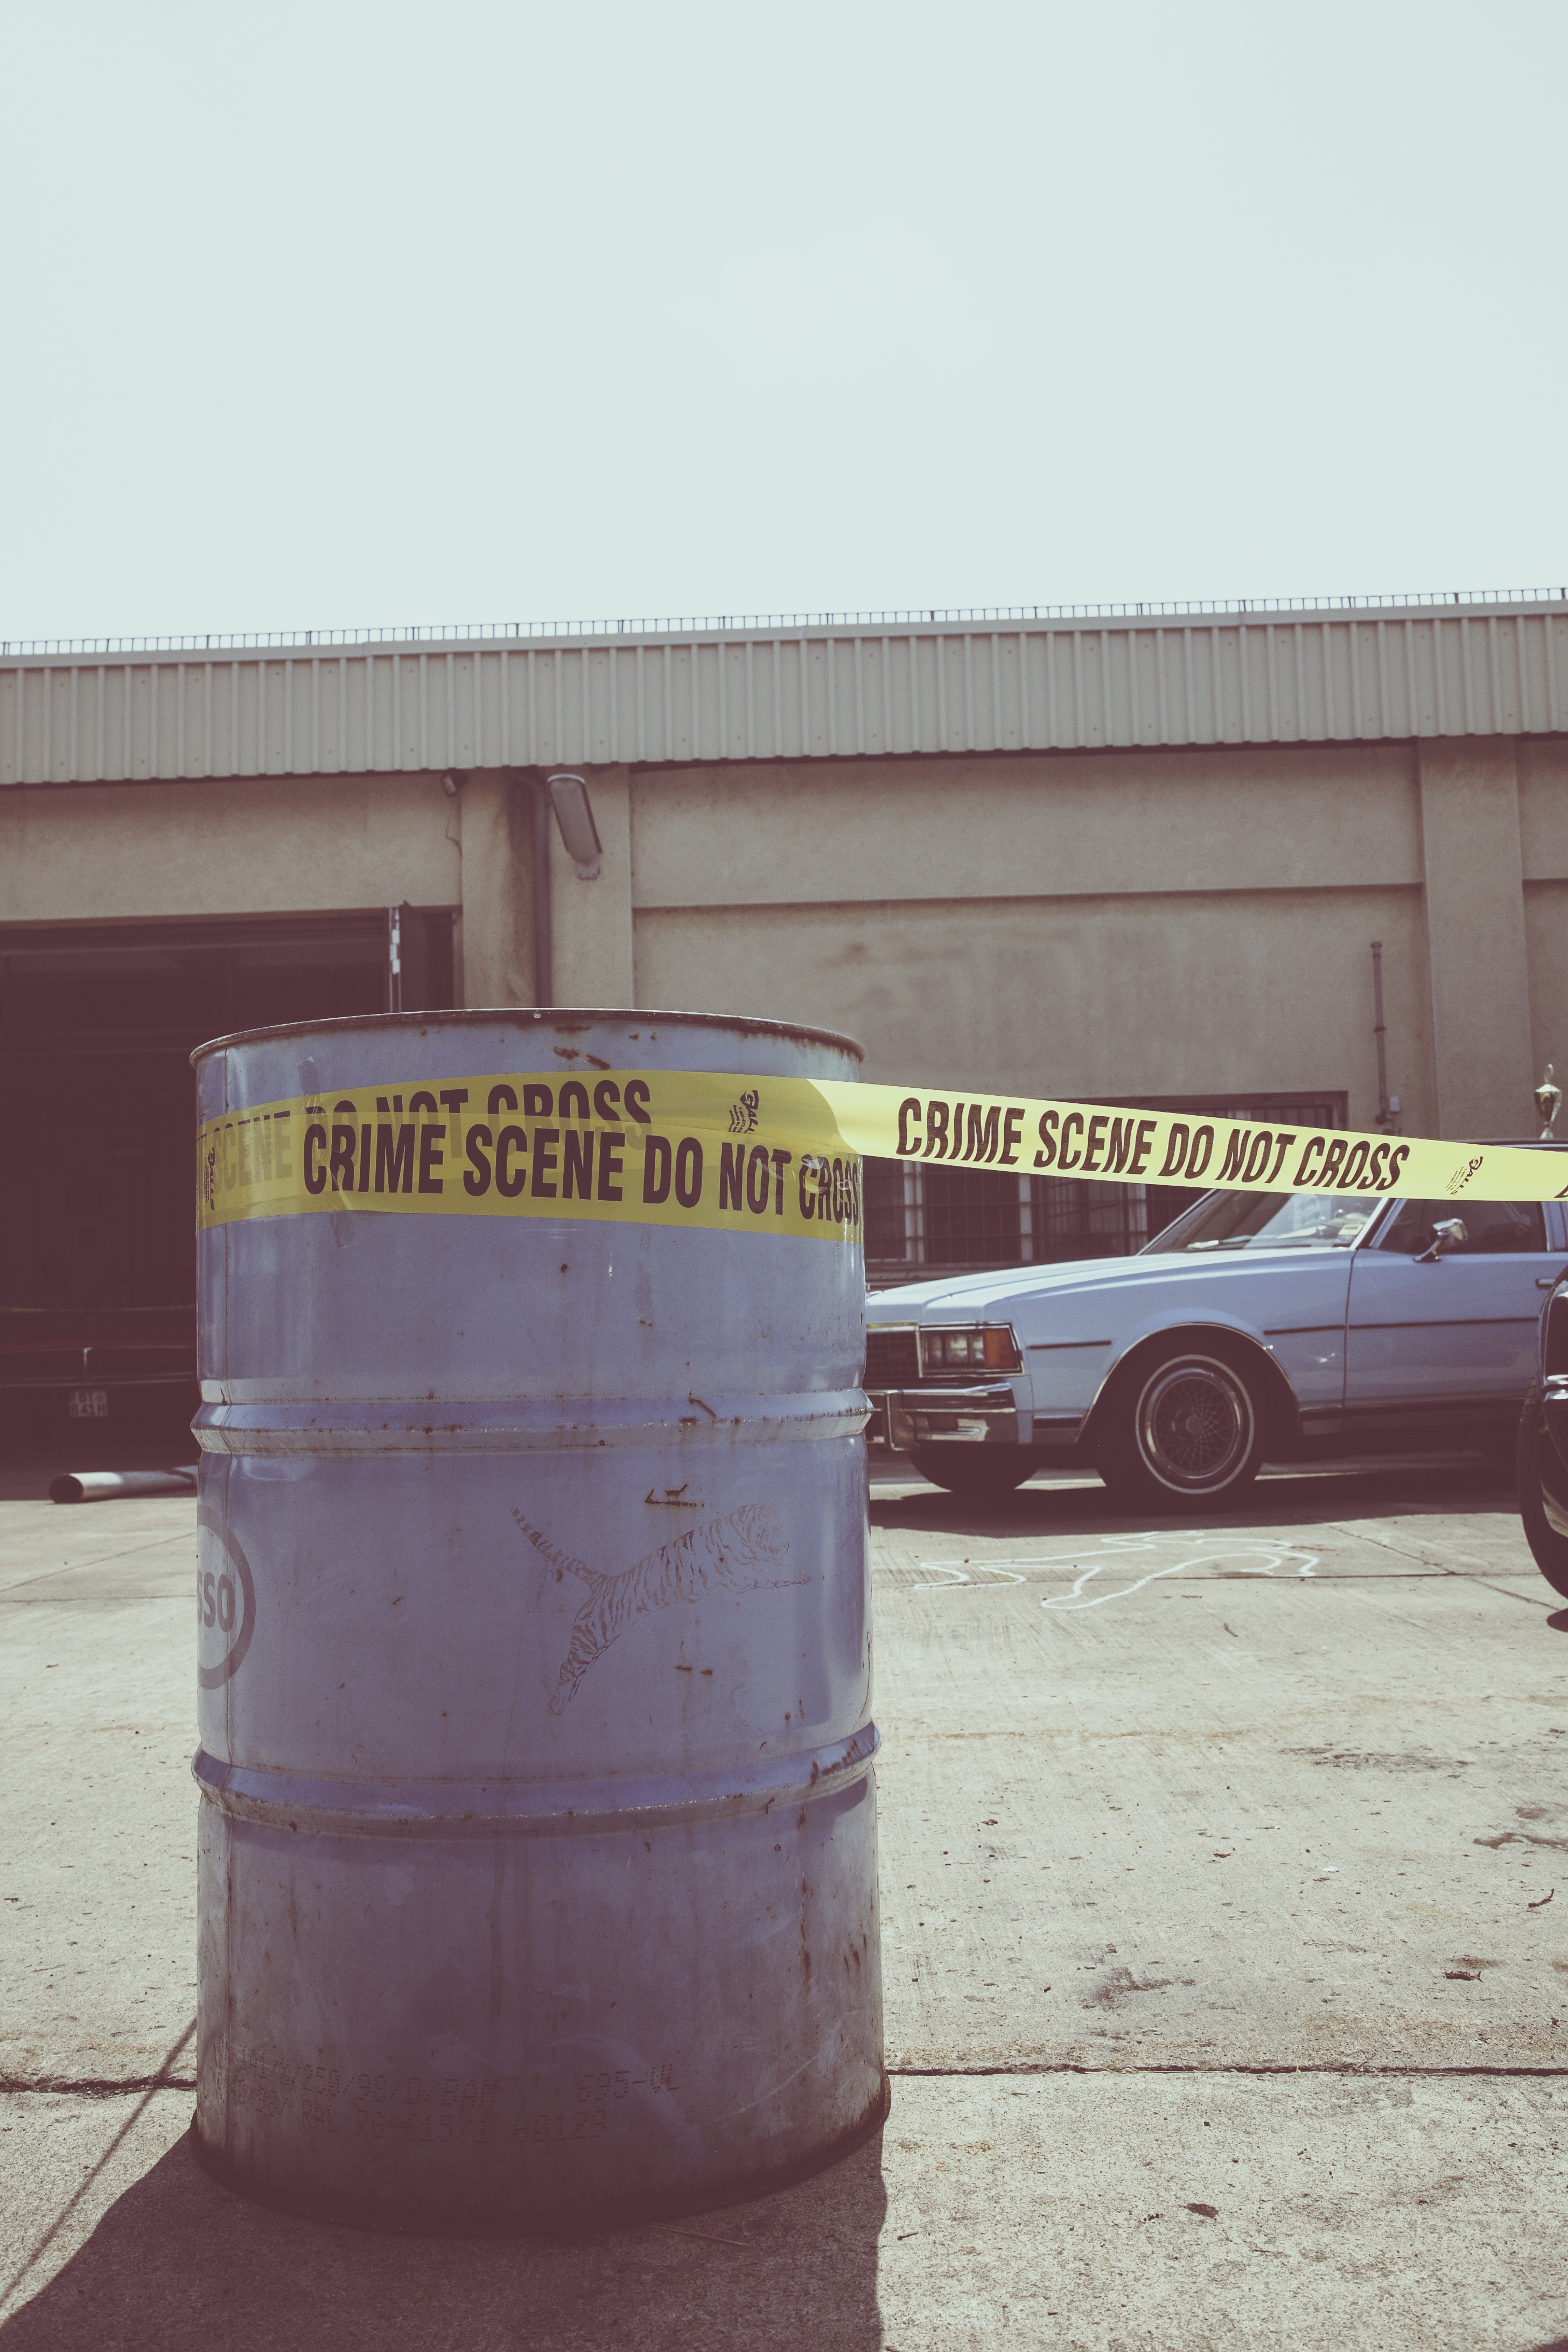
escape, wall, predator, criminal, barrier, accident, crime, shape, risk, gang, dangerous, murder, threat, scholar, violent, robbery, man made object